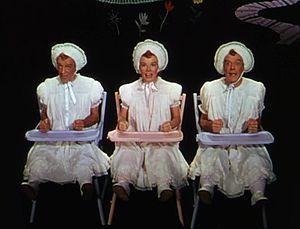
Tous en scène est un film musical américain de Vincente Minnelli, sorti en 1953.